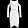
Label: Dress